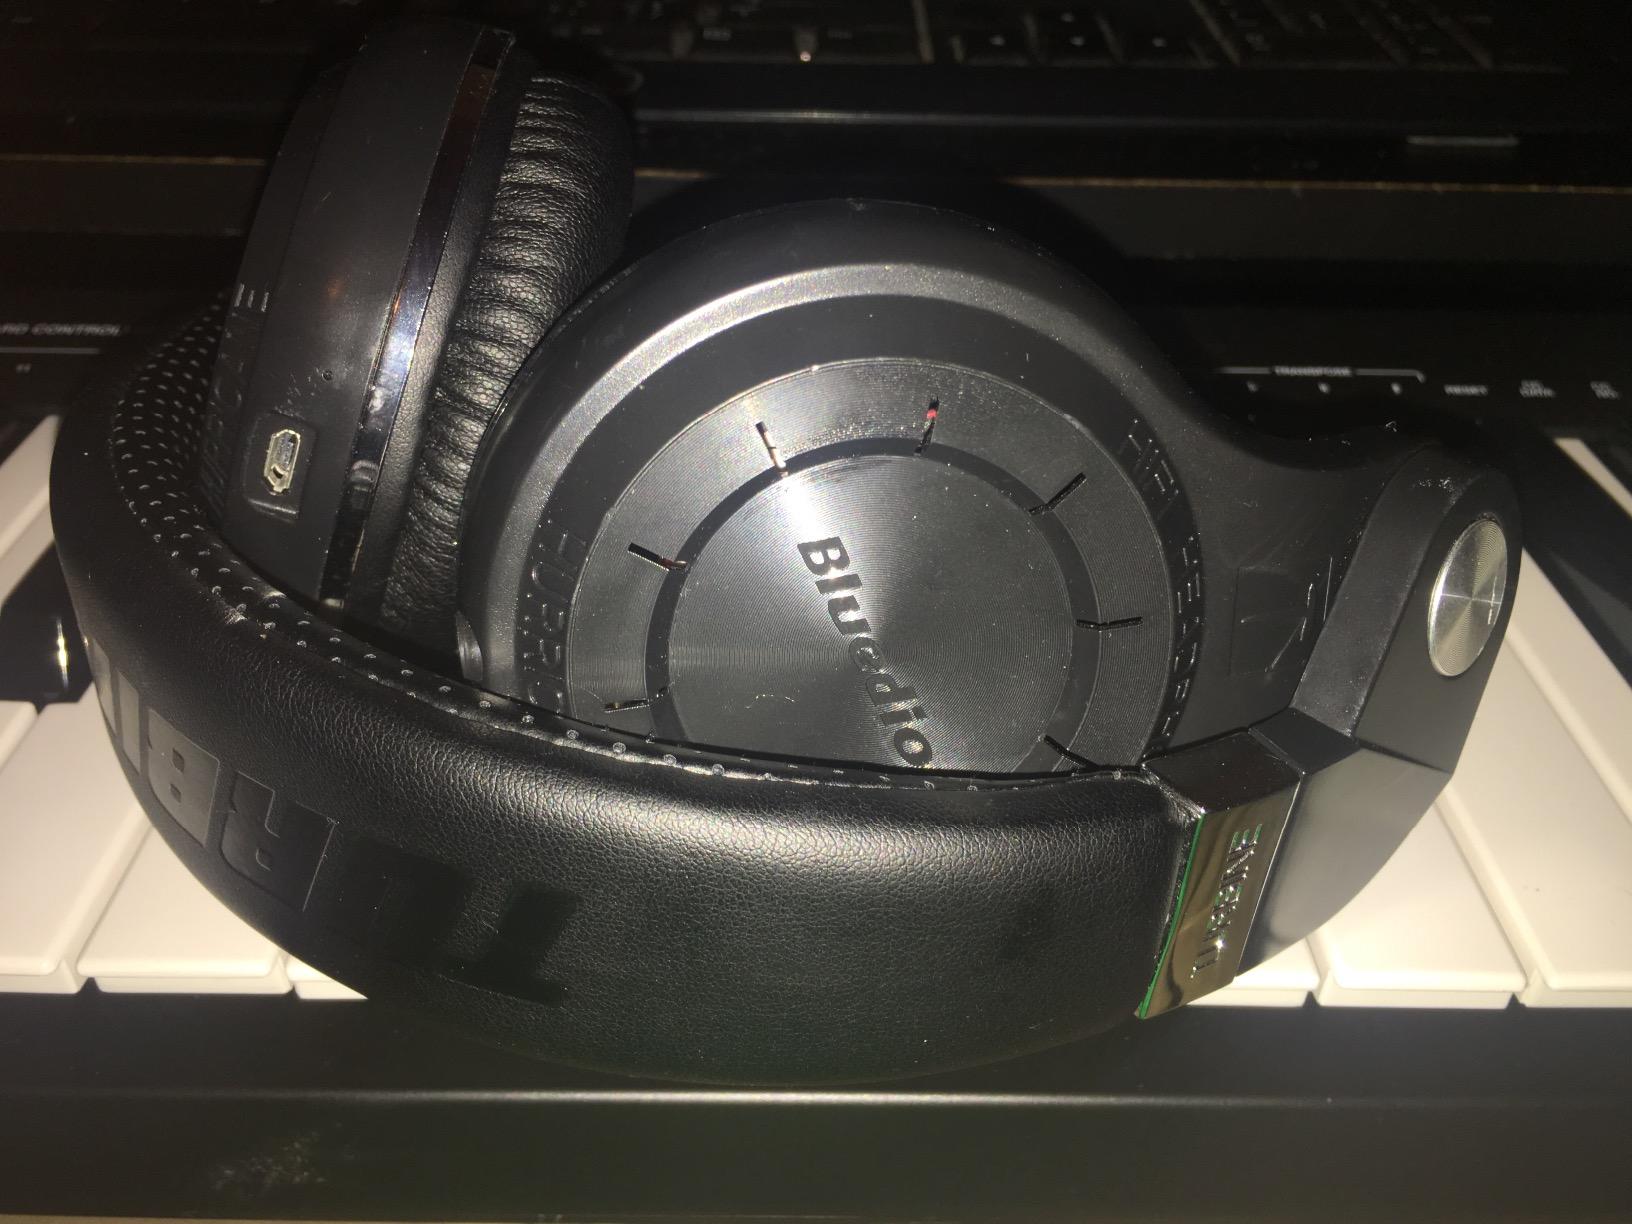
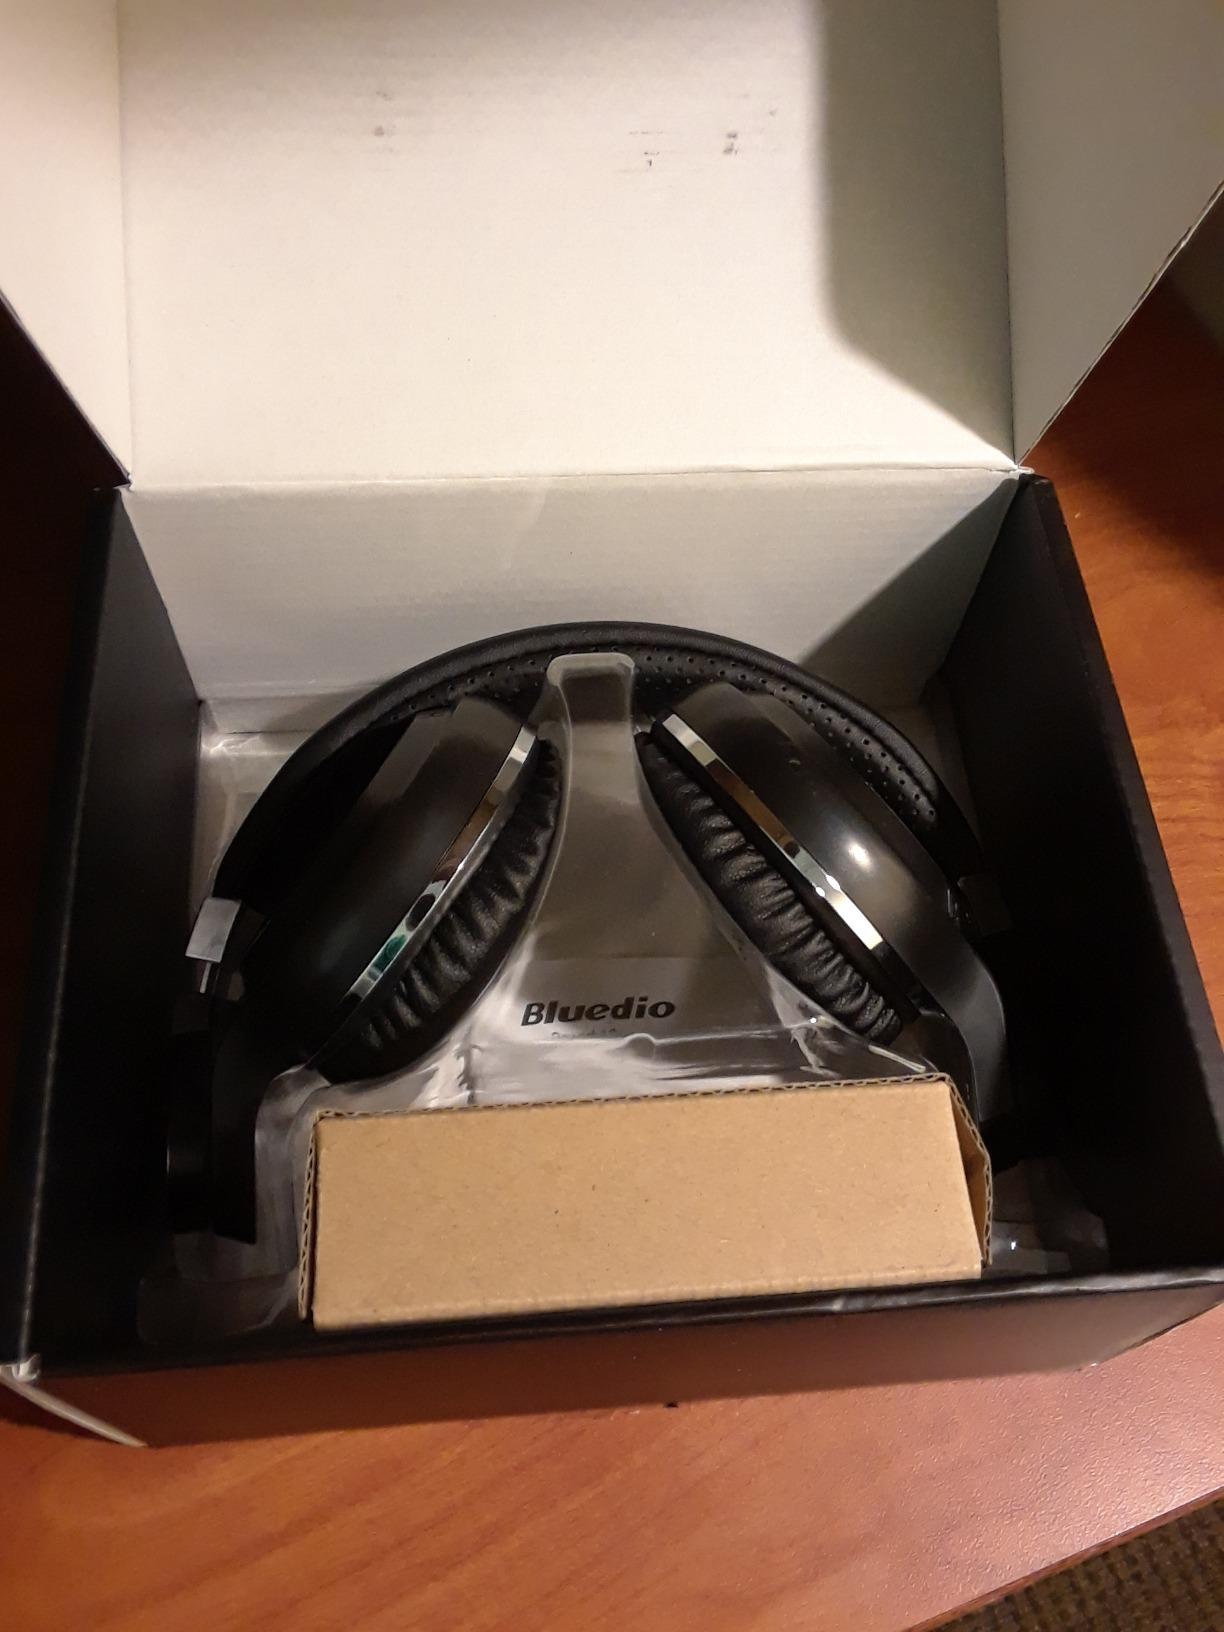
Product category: headphones
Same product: yes